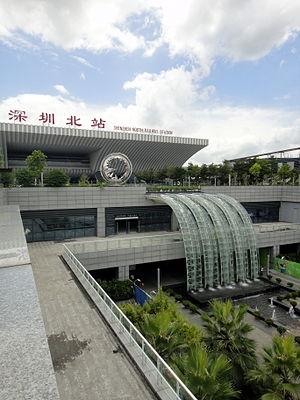
La ligne à grande vitesse Canton - Shenzhen - Hong Kong, ou LGV Guang-shen-gang est une ligne à grande vitesse de 142 km de long reliant Canton, Shenzhen et Hong Kong, en Chine.